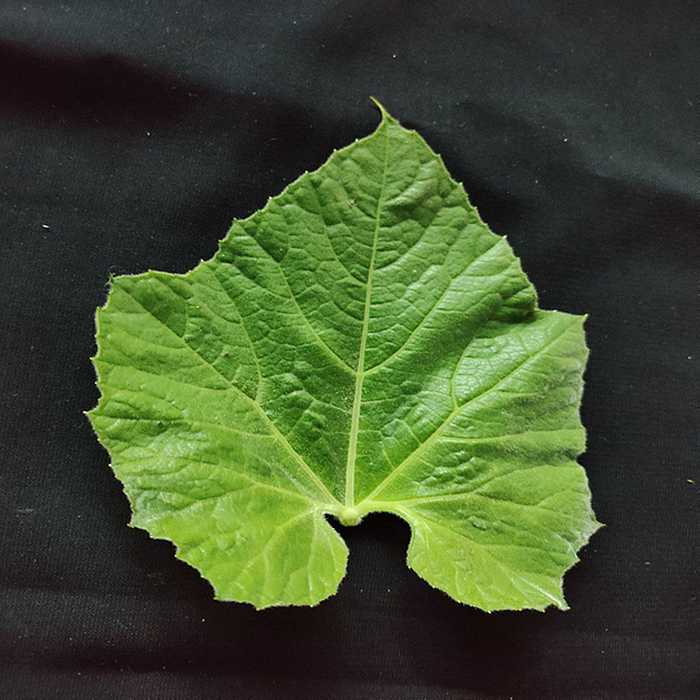
Plant: Bottle gourd
Label: Fresh leaf